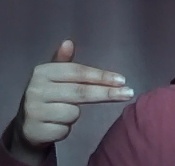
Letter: ghain